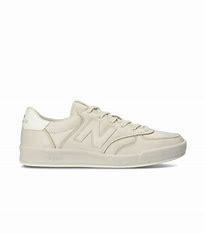
Brand: New
Model: Balance New Balance 300 Series